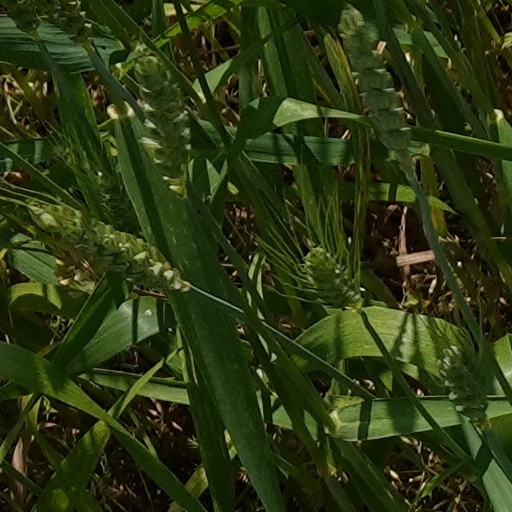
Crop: wheat